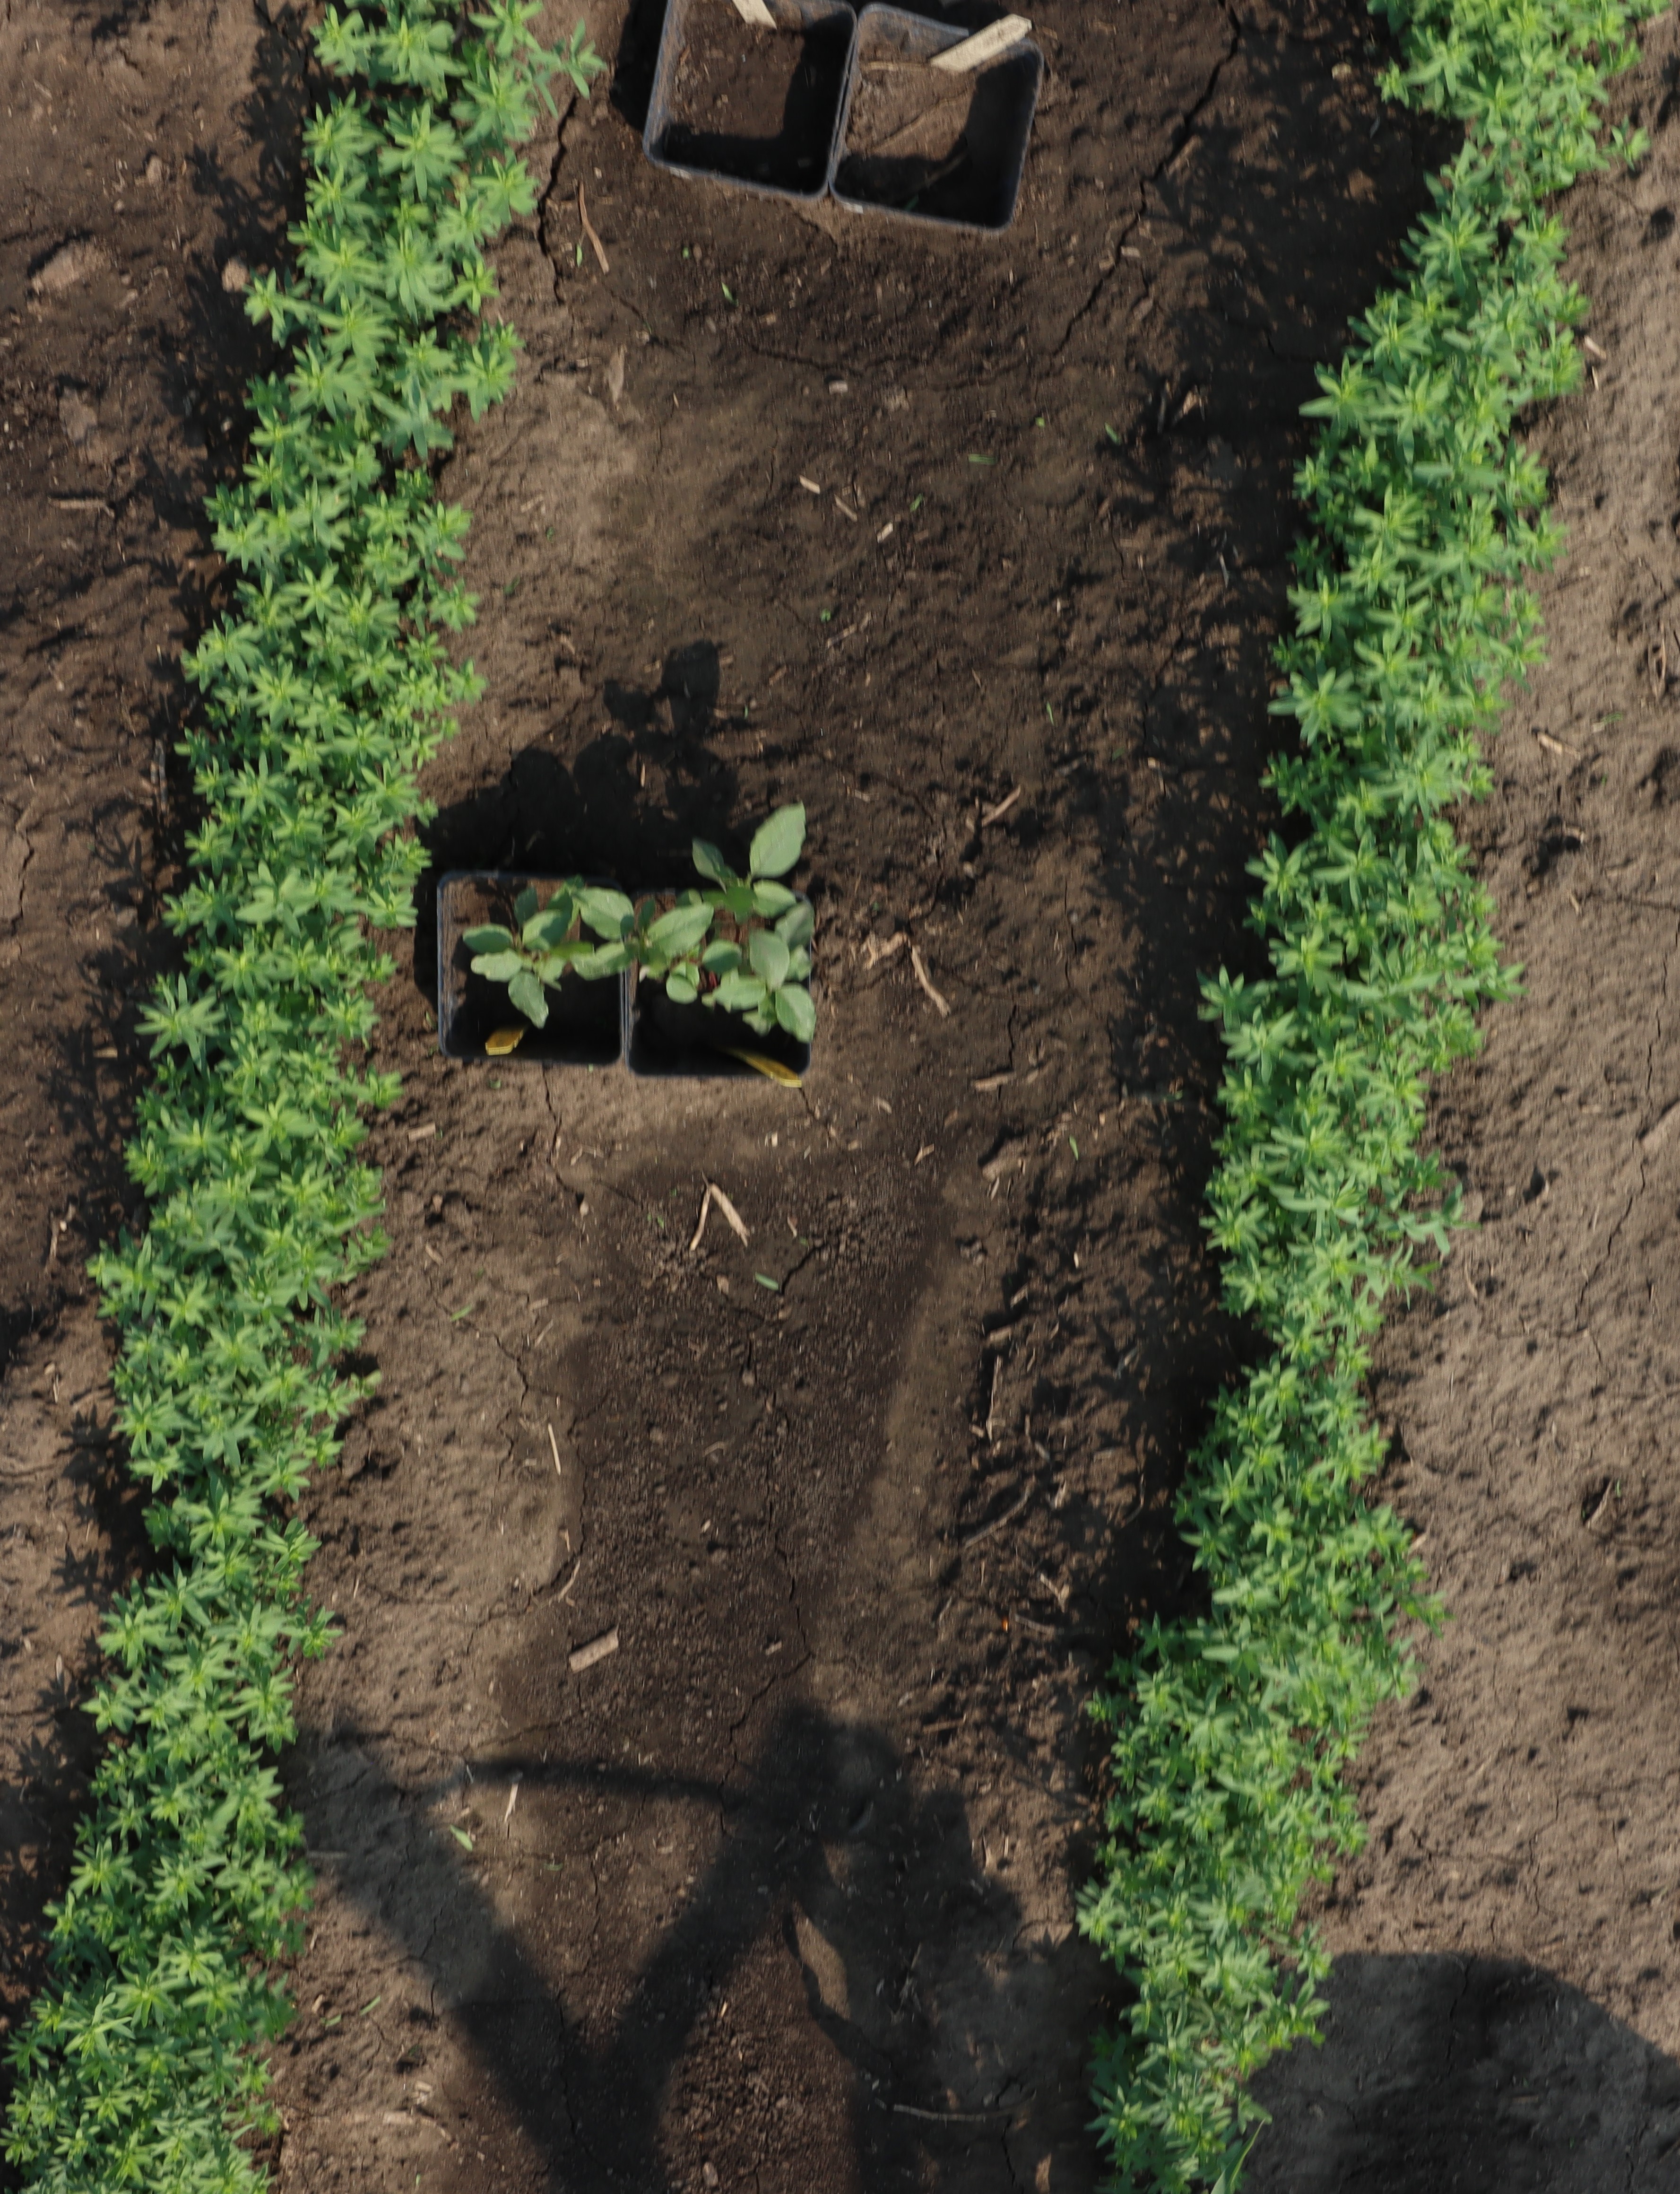
Crop: Flax
Objects: Redroot Pigweed, Redroot Pigweed, Flax, Flax, Flax, Flax, Flax, Flax, Flax, Flax, Flax, Flax